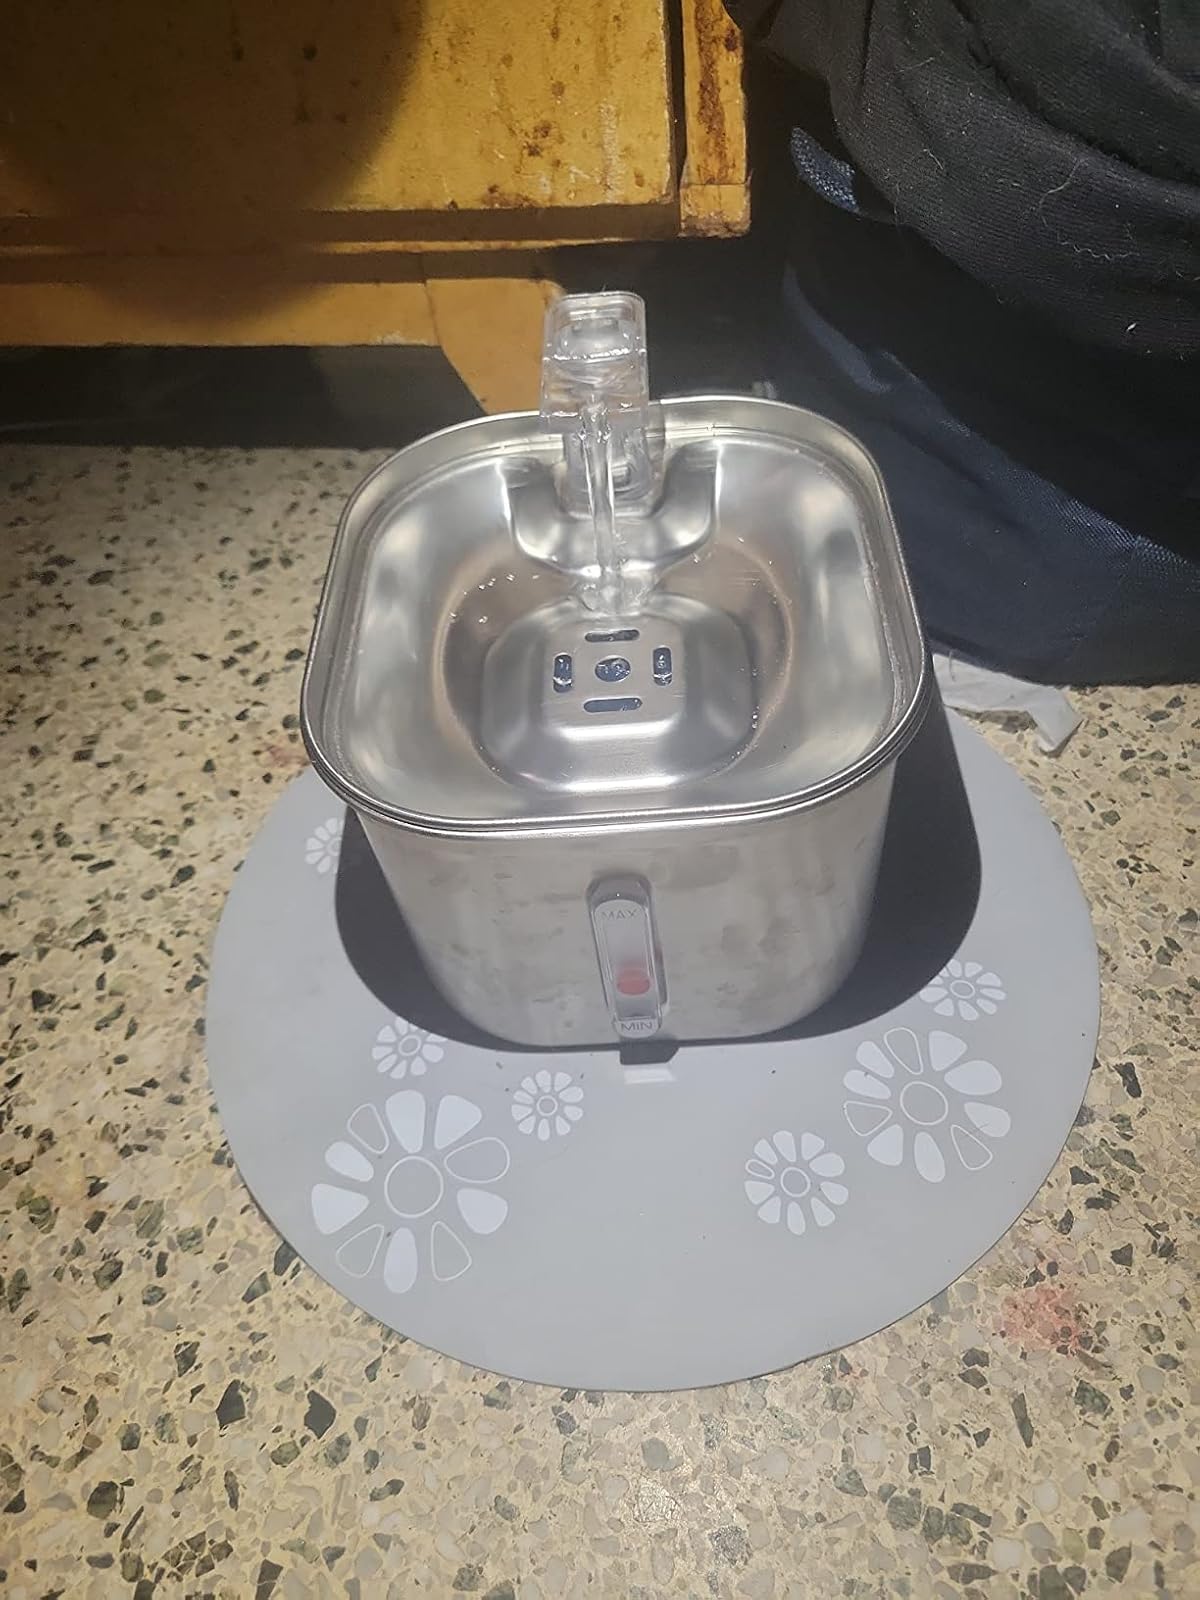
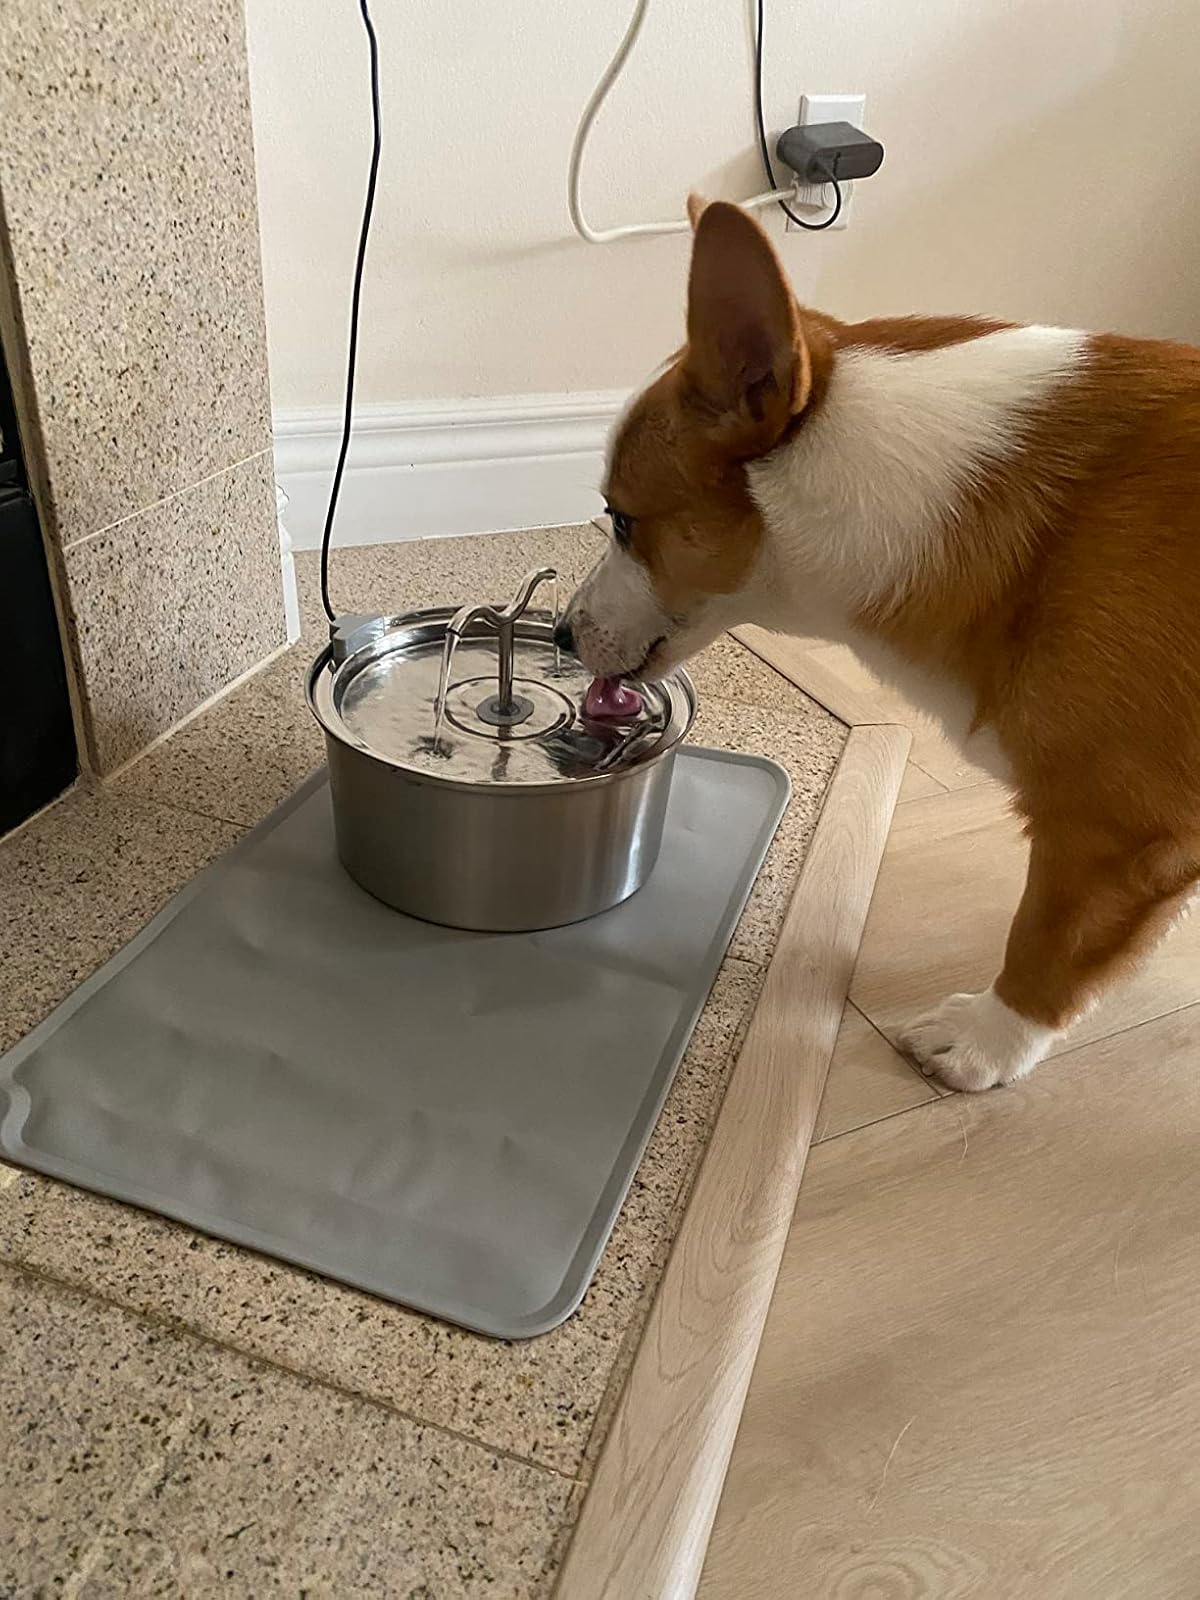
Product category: items_bowl
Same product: no